Tropical Gardens of Maui

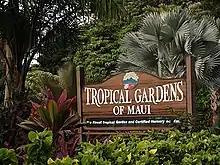
Sign for Tropical Gardens of Maui

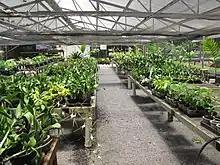
Nursery at Tropical Gardens of Maui, May 2012

Tropical Gardens of Maui was a commercial nursery with botanical garden, located at 200 Iao Valley Road, Wailuku, Maui, Hawaii. The gardens were open daily without charge.